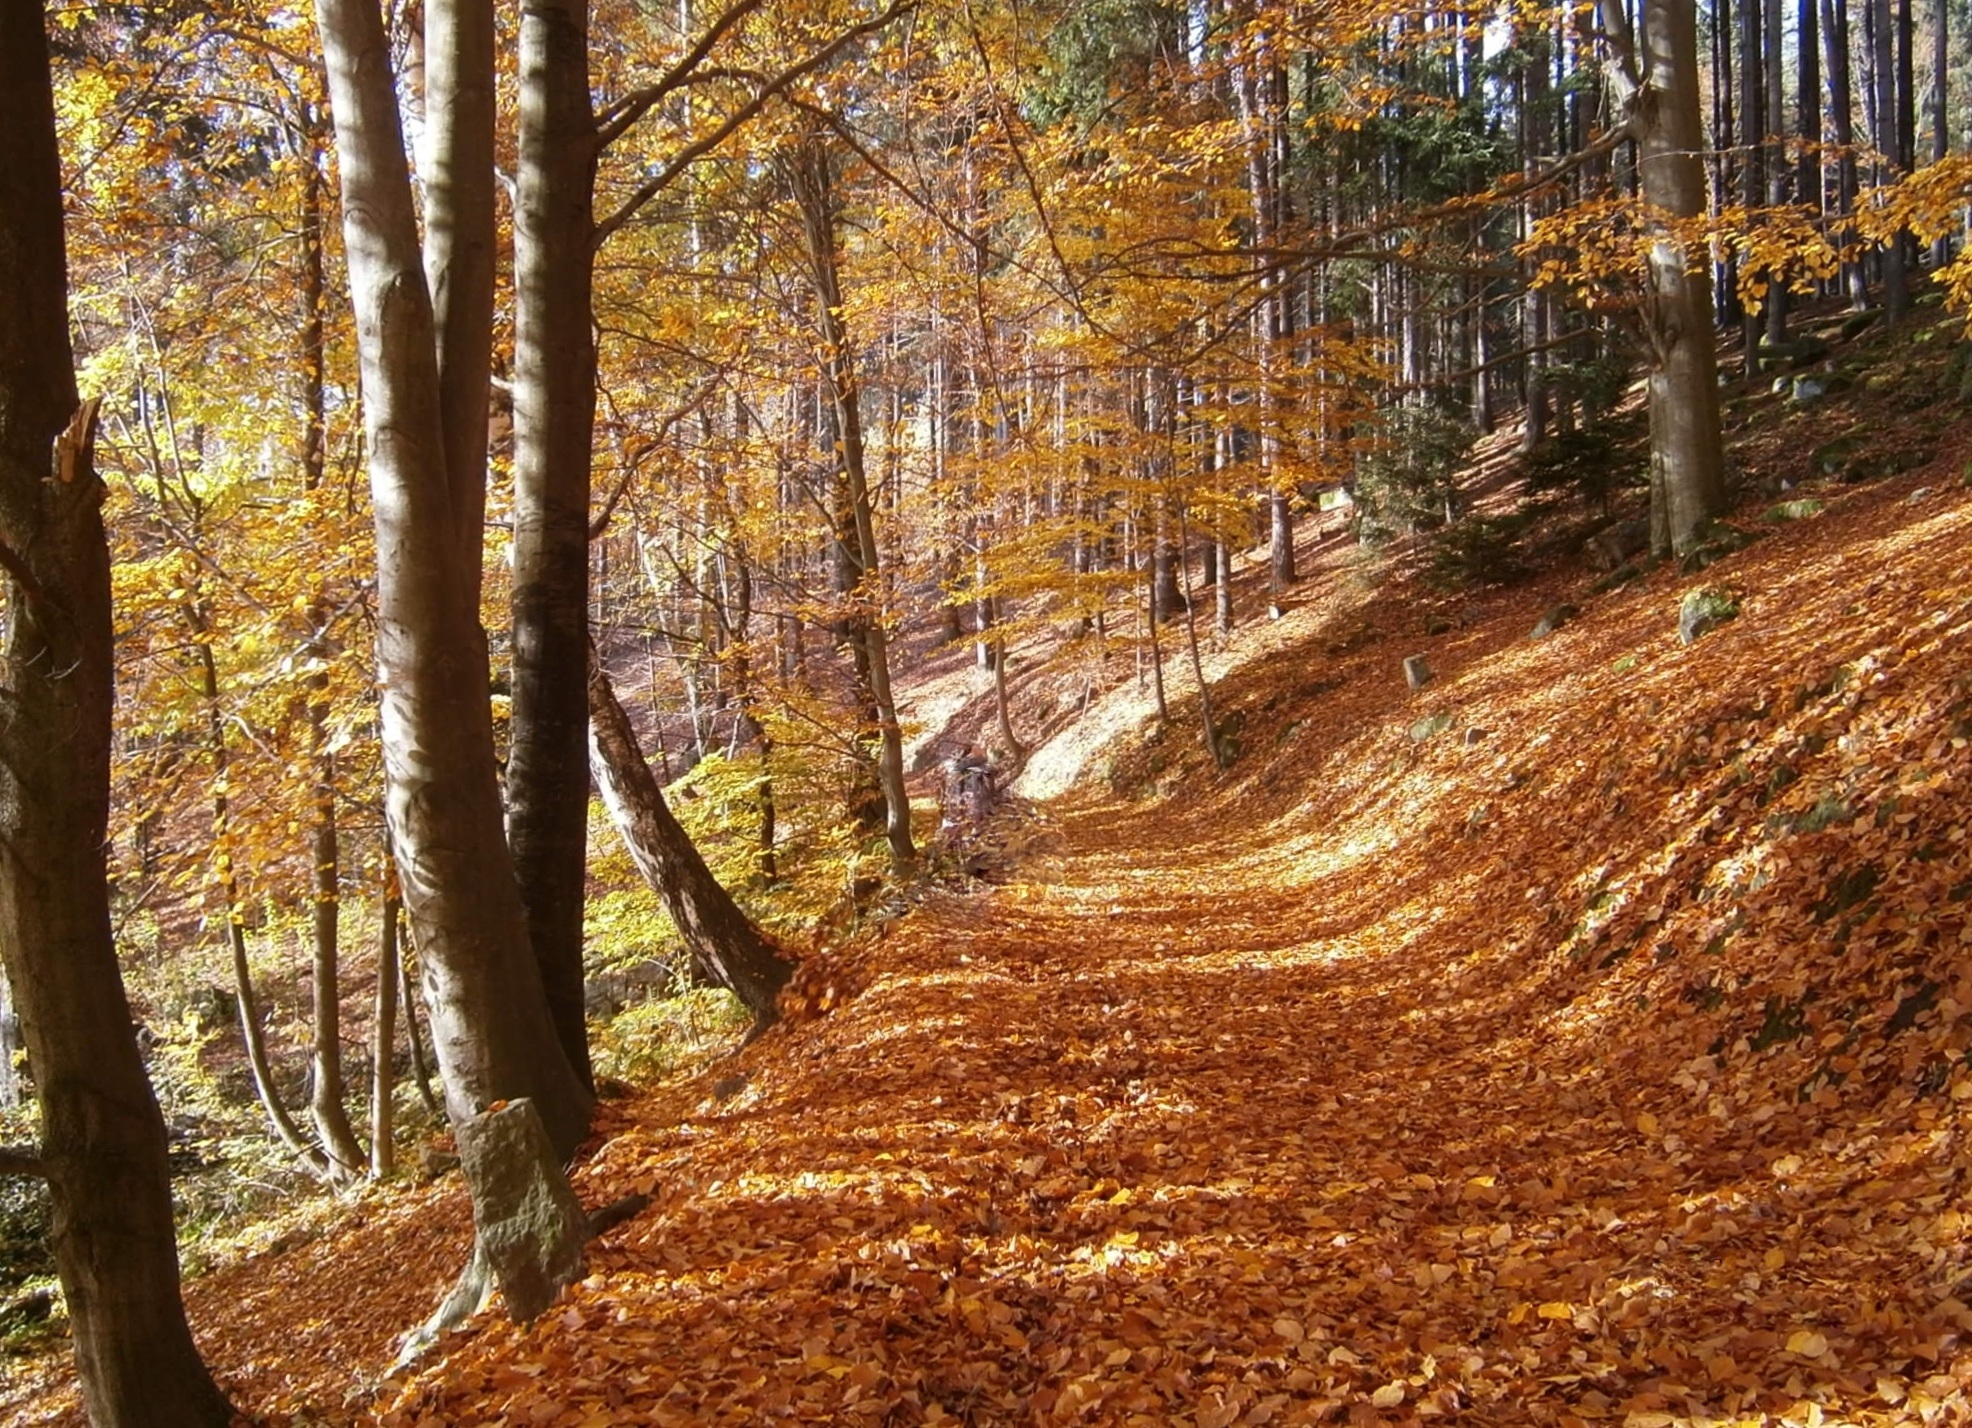
tree, forest, path, wilderness, trail, sunlight, leaf, autumn, soil, season, trees, deciduous tree, leaves, deciduous, woodland, habitat, fallen leaves, ecosystem, biome, natural environment, woody plant, temperate broadleaf and mixed forest, temperate coniferous forest